International Workingmen's Association in America

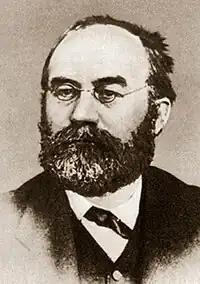
Friedrich Sorge (1828-1906), a friend and correspondent of Karl Marx, was the leading figure in Section No. 1 of New York, IWA.

Following the 1868 electoral failure, the Social Party of New York dissolved and its leading German-speaking members established a new organization called the "Allgemeiner Deutscher Arbeiterverein" (General German Workers' Association). This group had an unabashed international socialist orientation and was later recalled by Friedrich Sorge to have consisted "almost exclusively" of "plain wage-workers of every possible trade."